Hydeville School

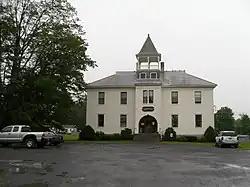

The Hydeville School is a historic former school building on Vermont Route 4A in Castleton, Vermont. Built in 1898, it is an example of Colonial Revival architecture. It is also historically notable as one of the first schools in the state that was used as a training school for teachers being trained at the normal school in Castleton (now Castleton University). The building was listed on the National Register of Historic Places in 1978.